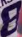
Number: 8